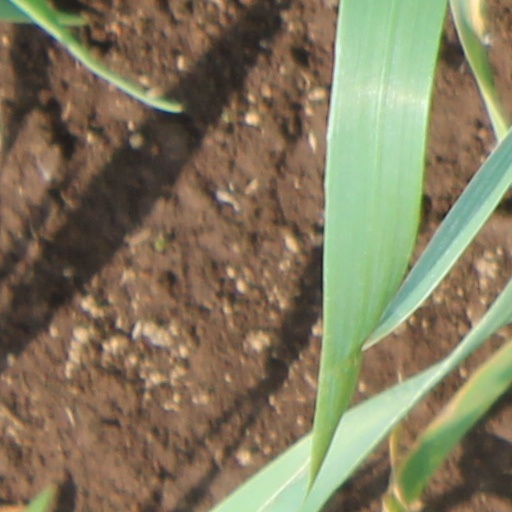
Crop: wheat